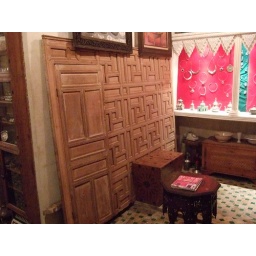
door integrated in wall panel